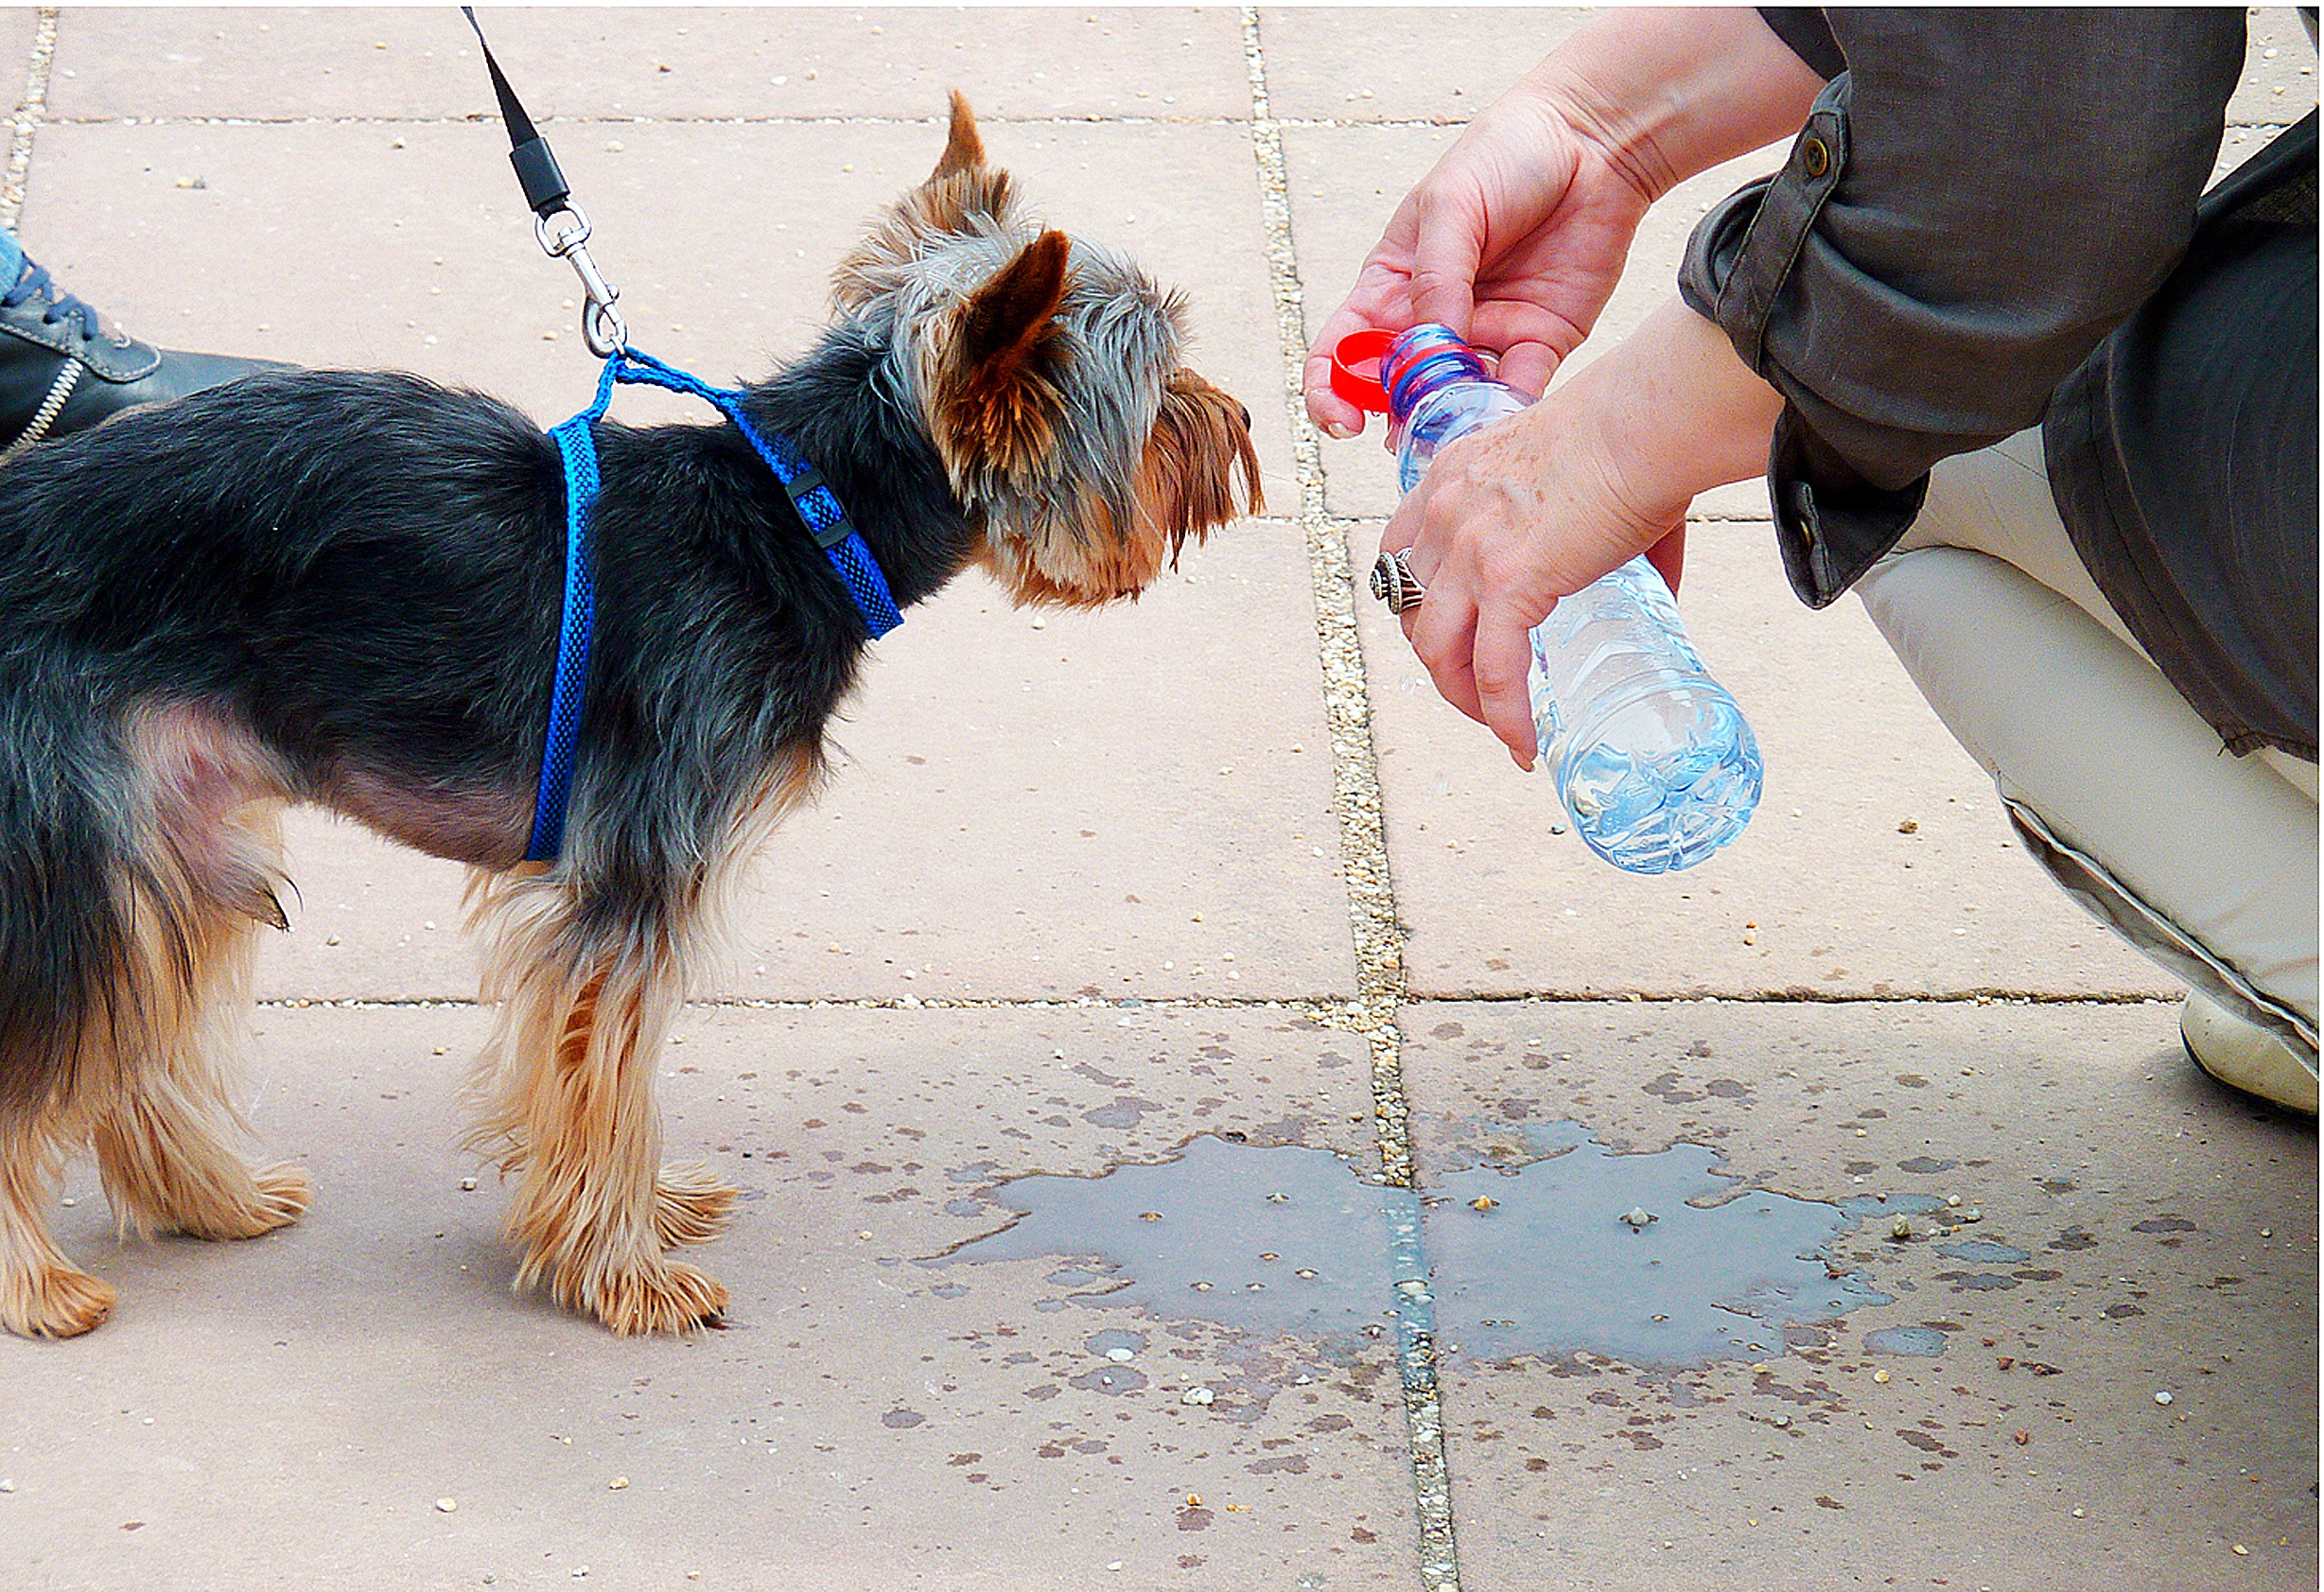
water, nature, light, lake, wet, dog, summer, mammal, drink, blue, heat, thirst, terrier, yorkshire terrier, bottled water, the wet element, source of life, dog like mammal